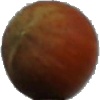
Label: Nut Forest 1